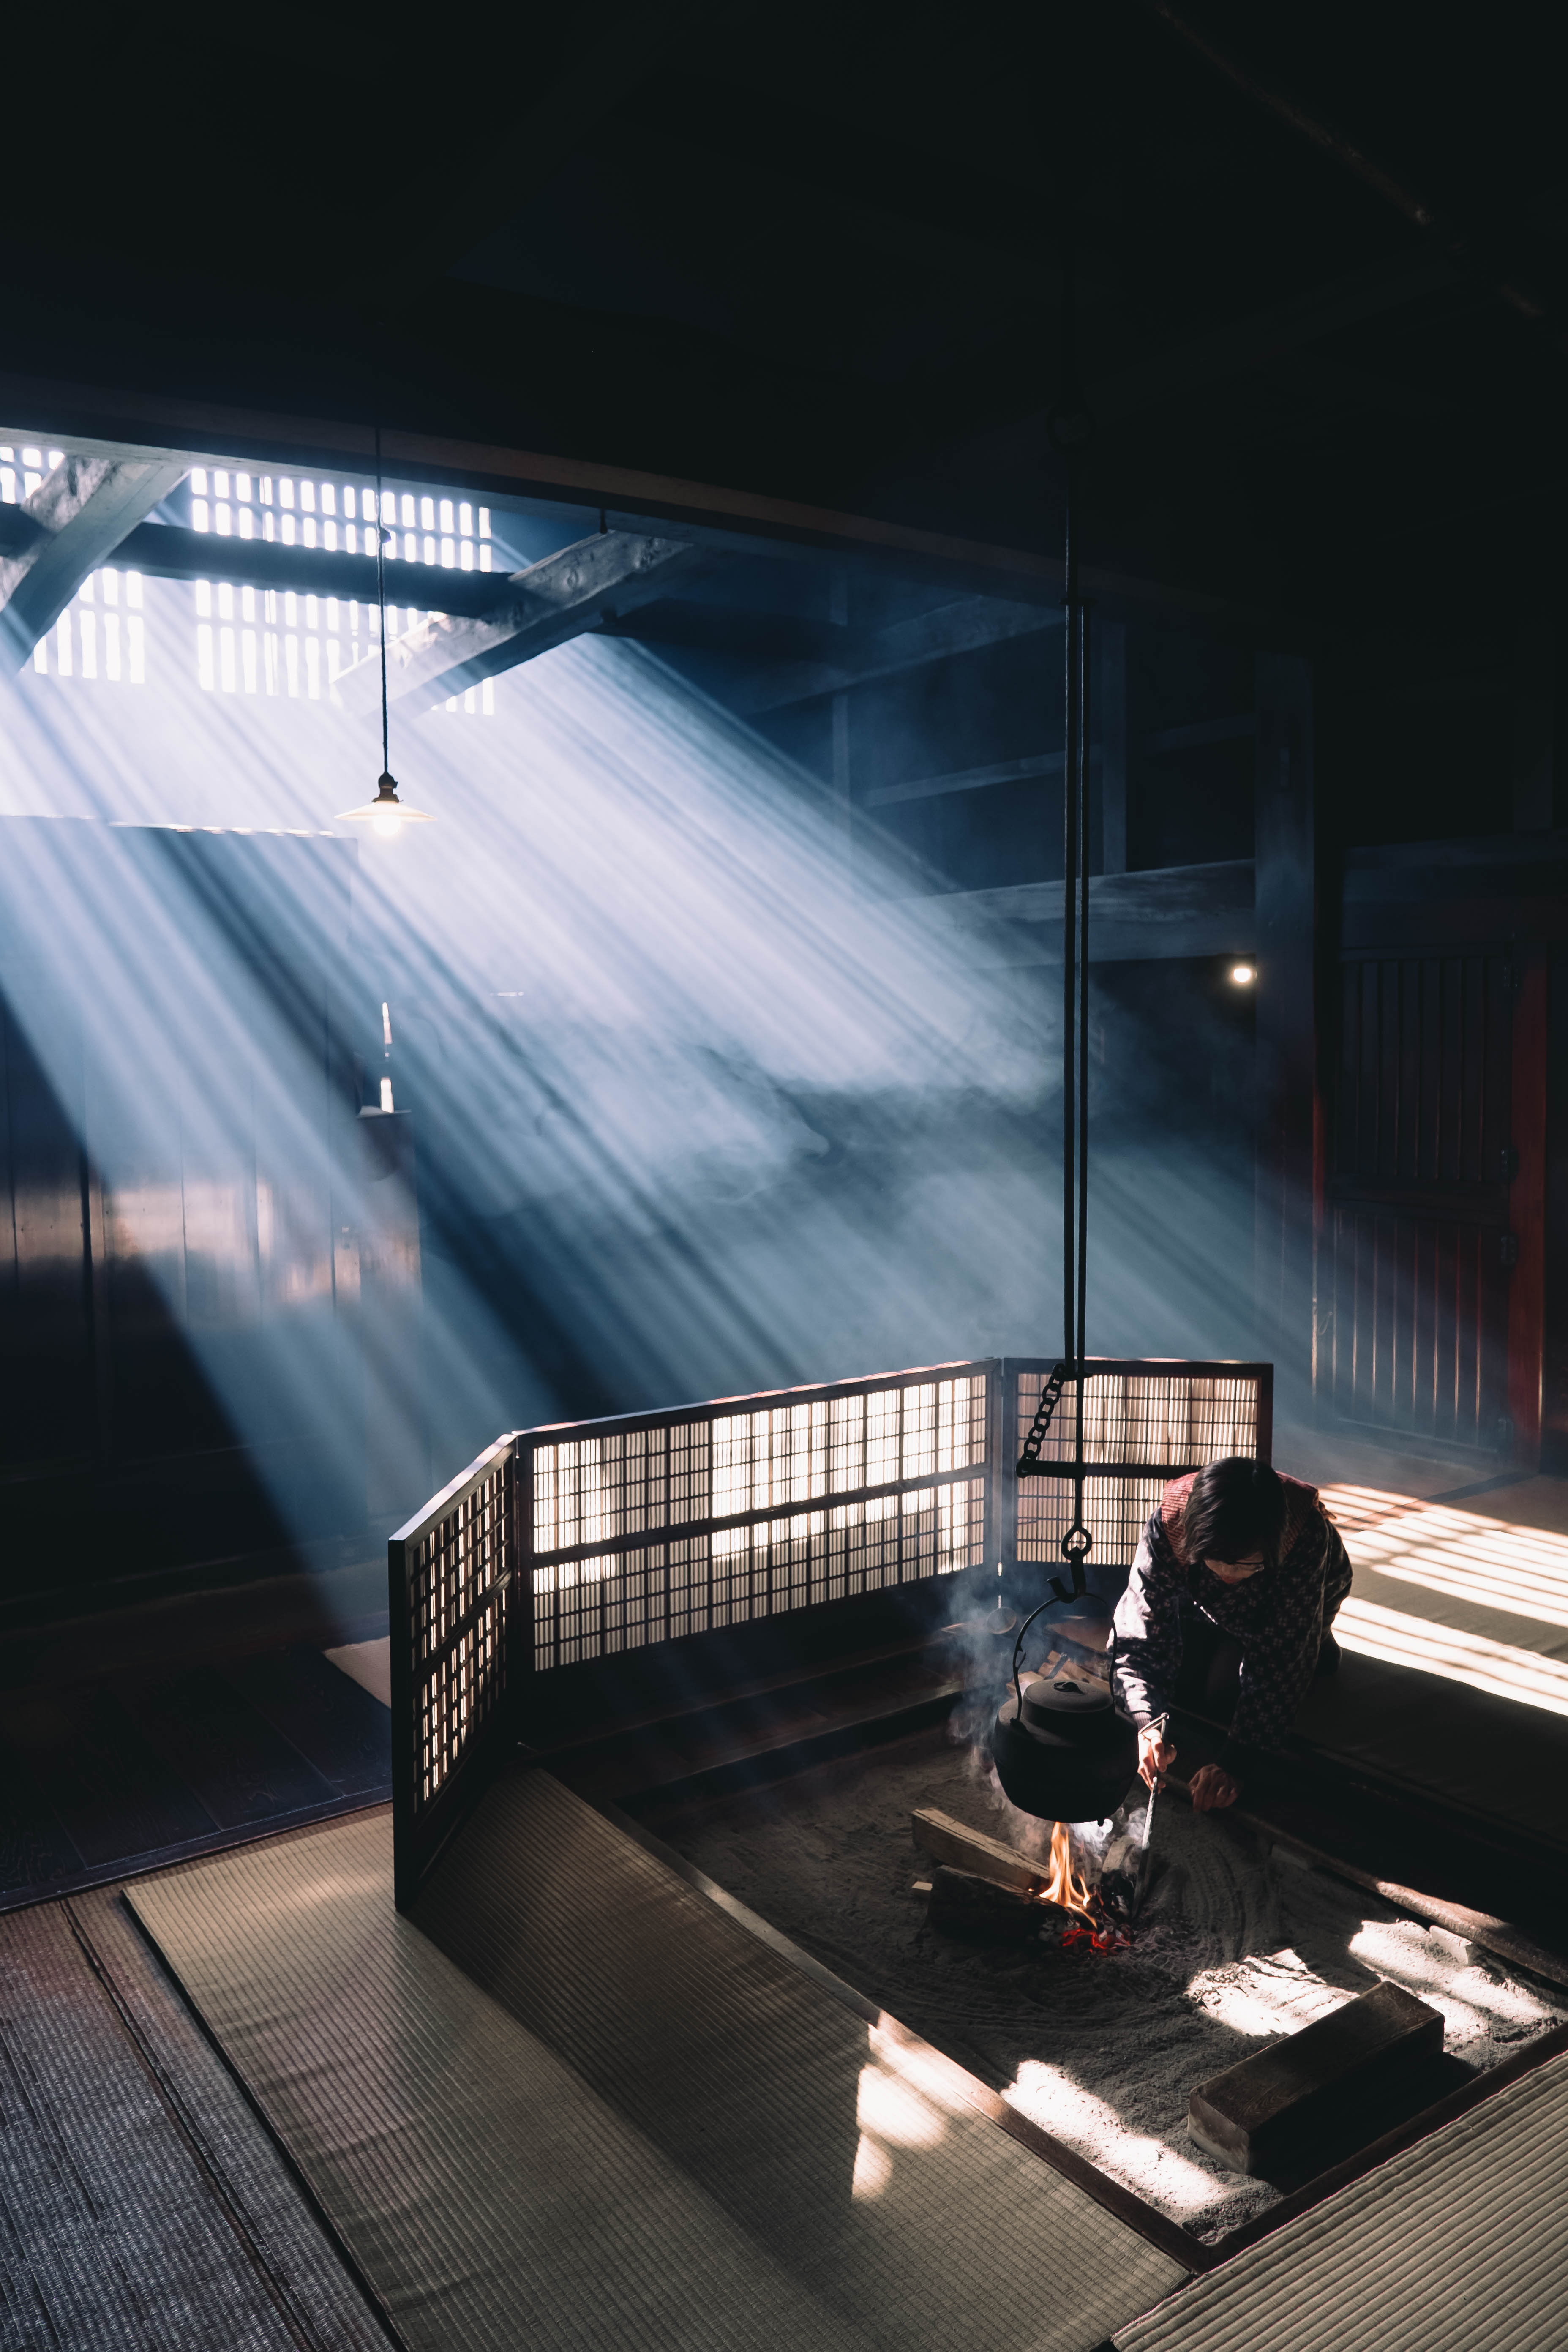
flash photography, stairs, Tints and shades, space, stage, darkness, handrail, shade, flooring, shadow, midnight, daylighting, city, night, symmetry, room, entertainment, glass, metal, sitting, ceiling, sky, visual arts, monochrome